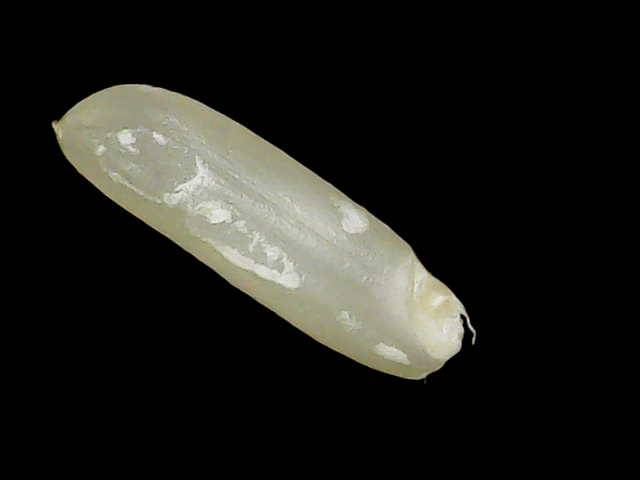
Rice variety: Binadhan21